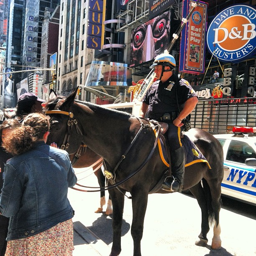
A woman standing next to a man on a horse.
a policeman sitting on a horse some people and some buildings
A police officer on a horse on a crowded city street.
A man on a horse in the middle of the street.
The mounted officers are near a crowd of people.